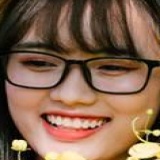
diễn viên Hảo Henry